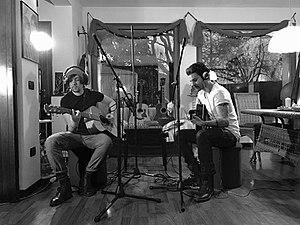
Sonohra est un groupe italien de Vérone composé des frères Diego Fainello et de Luca Fainello.